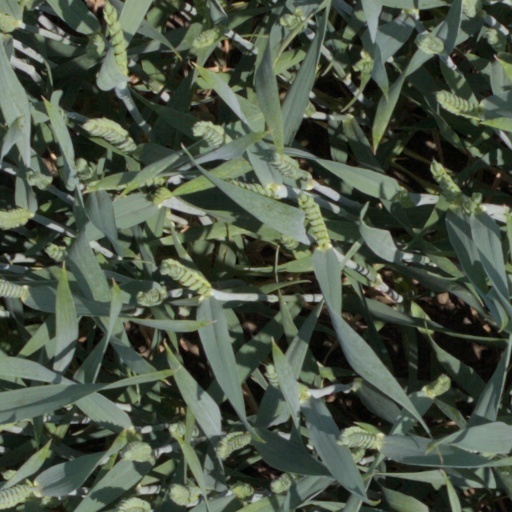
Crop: wheat